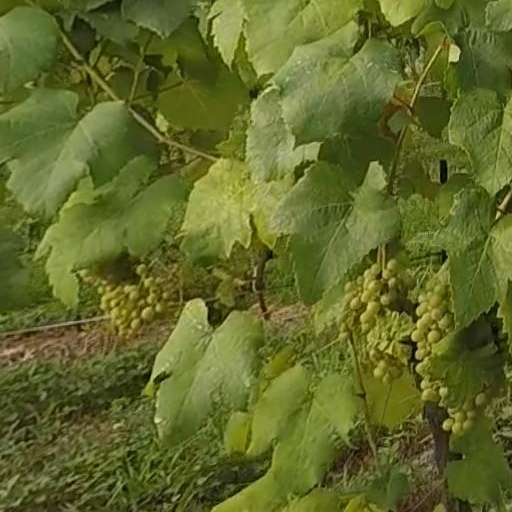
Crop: grape